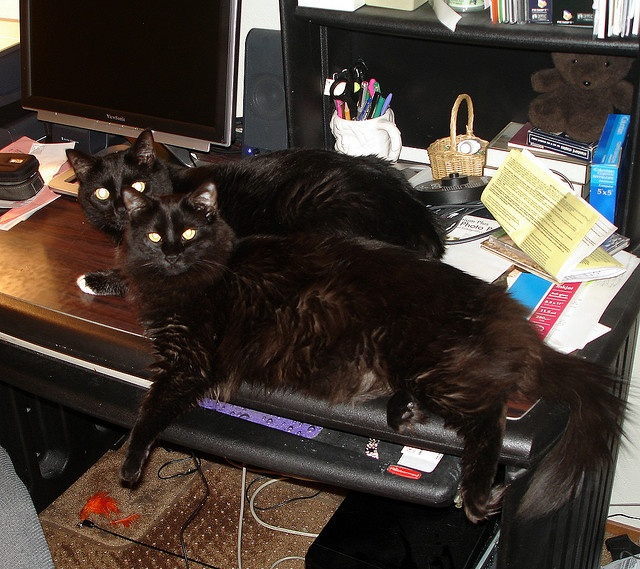
Two cats that are sitting on a computer desk.
The two cats are laying on top of the computer desk.
Two black cats laying down on top of a desk.
Two cats are relaxing on a computer desk.
Two black cats are casually laying on a computer desk.